History of the Kingdom of Italy (1861–1946)

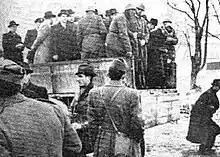
Italian mass arrests of civilians in Ljubljana in 1942, many of whom were sent to concentration camps or shot as hostages

Mussolini promised to bring Italy back as a great power in Europe, building a "New Roman Empire" and holding power over the Mediterranean Sea. In propaganda, Fascists used the ancient Roman motto ""Mare Nostrum"" (Latin for "Our Sea") to describe the Mediterranean. For this reason the Fascist regime engaged in interventionist foreign policy in Europe. In 1923, the Greek island of Corfu was briefly occupied by Italy, after the assassination of General Tellini in Greek territory. In 1925, Albania came under heavy Italian influence as a result of the Tirana Treaties, which also gave Italy a stronger position in the Balkans. Relations with France were mixed. The Fascist regime planned to regain Italian-populated areas of France. With the rise of Nazism, it became more concerned of the potential threat of Germany to Italy. Due to concerns of German expansionism, Italy joined the Stresa Front with France and the United Kingdom, which existed from 1935 to 1936. The Fascist regime held negative relations with Yugoslavia, as it continued to claim Dalmatia.